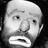
Emotion: sad